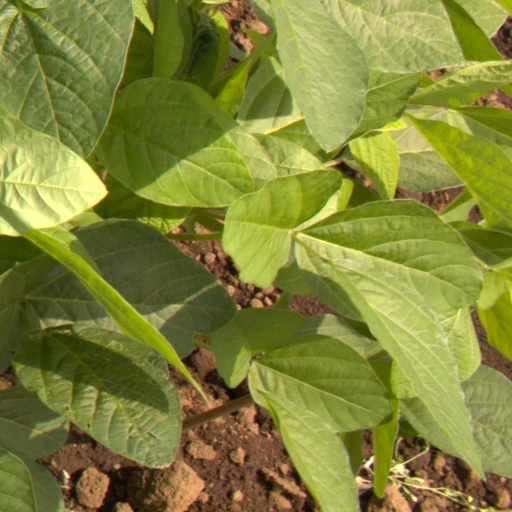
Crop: soybean